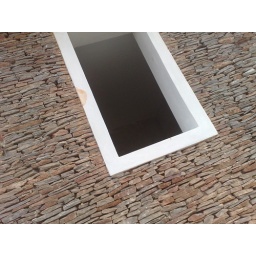
Different kind of natural stones in the walls from the masterbedroom. Villa in Las Terrenas.